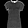
Label: T - shirt / top